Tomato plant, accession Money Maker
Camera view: horizontal (90 deg, fisheye); turntable rotation: 270 degrees
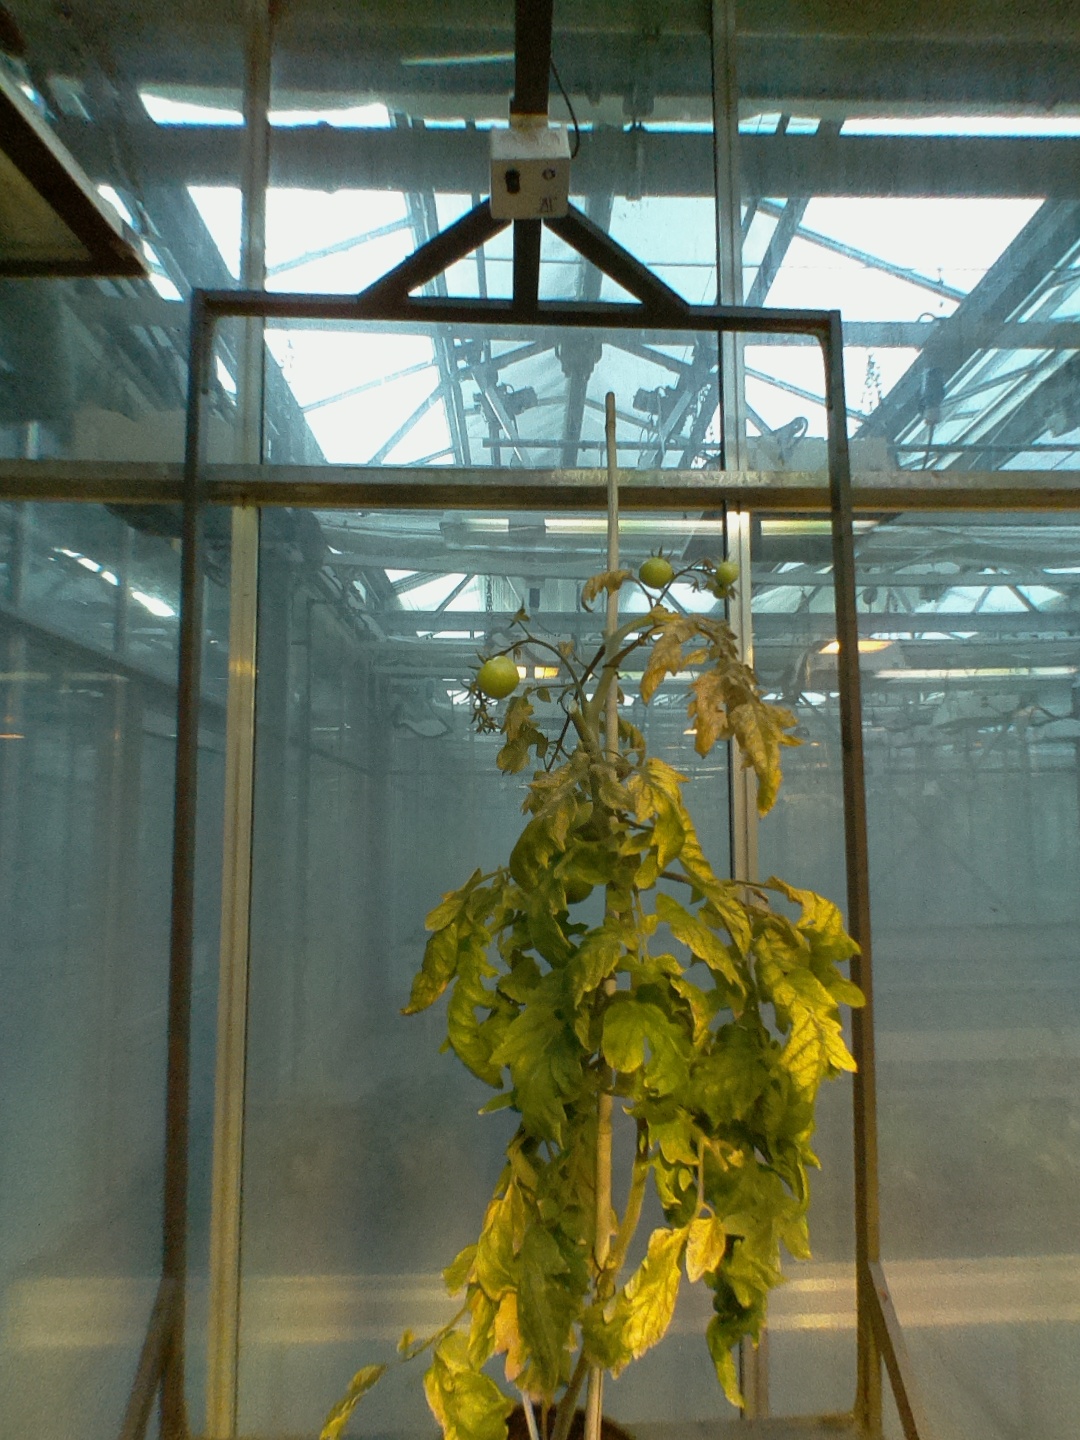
BBCH growth stage 83: 30%-40% of fruits show typical fully ripe color